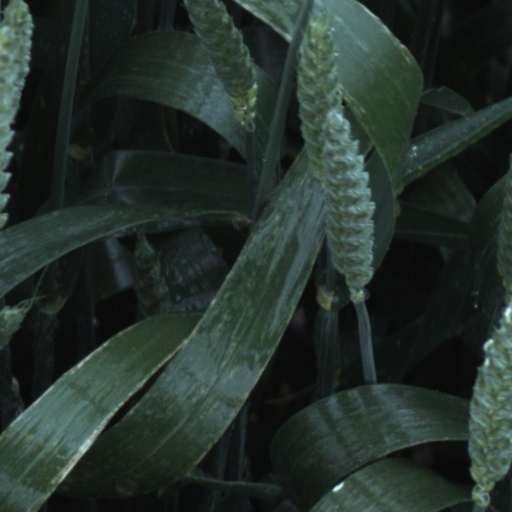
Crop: wheat